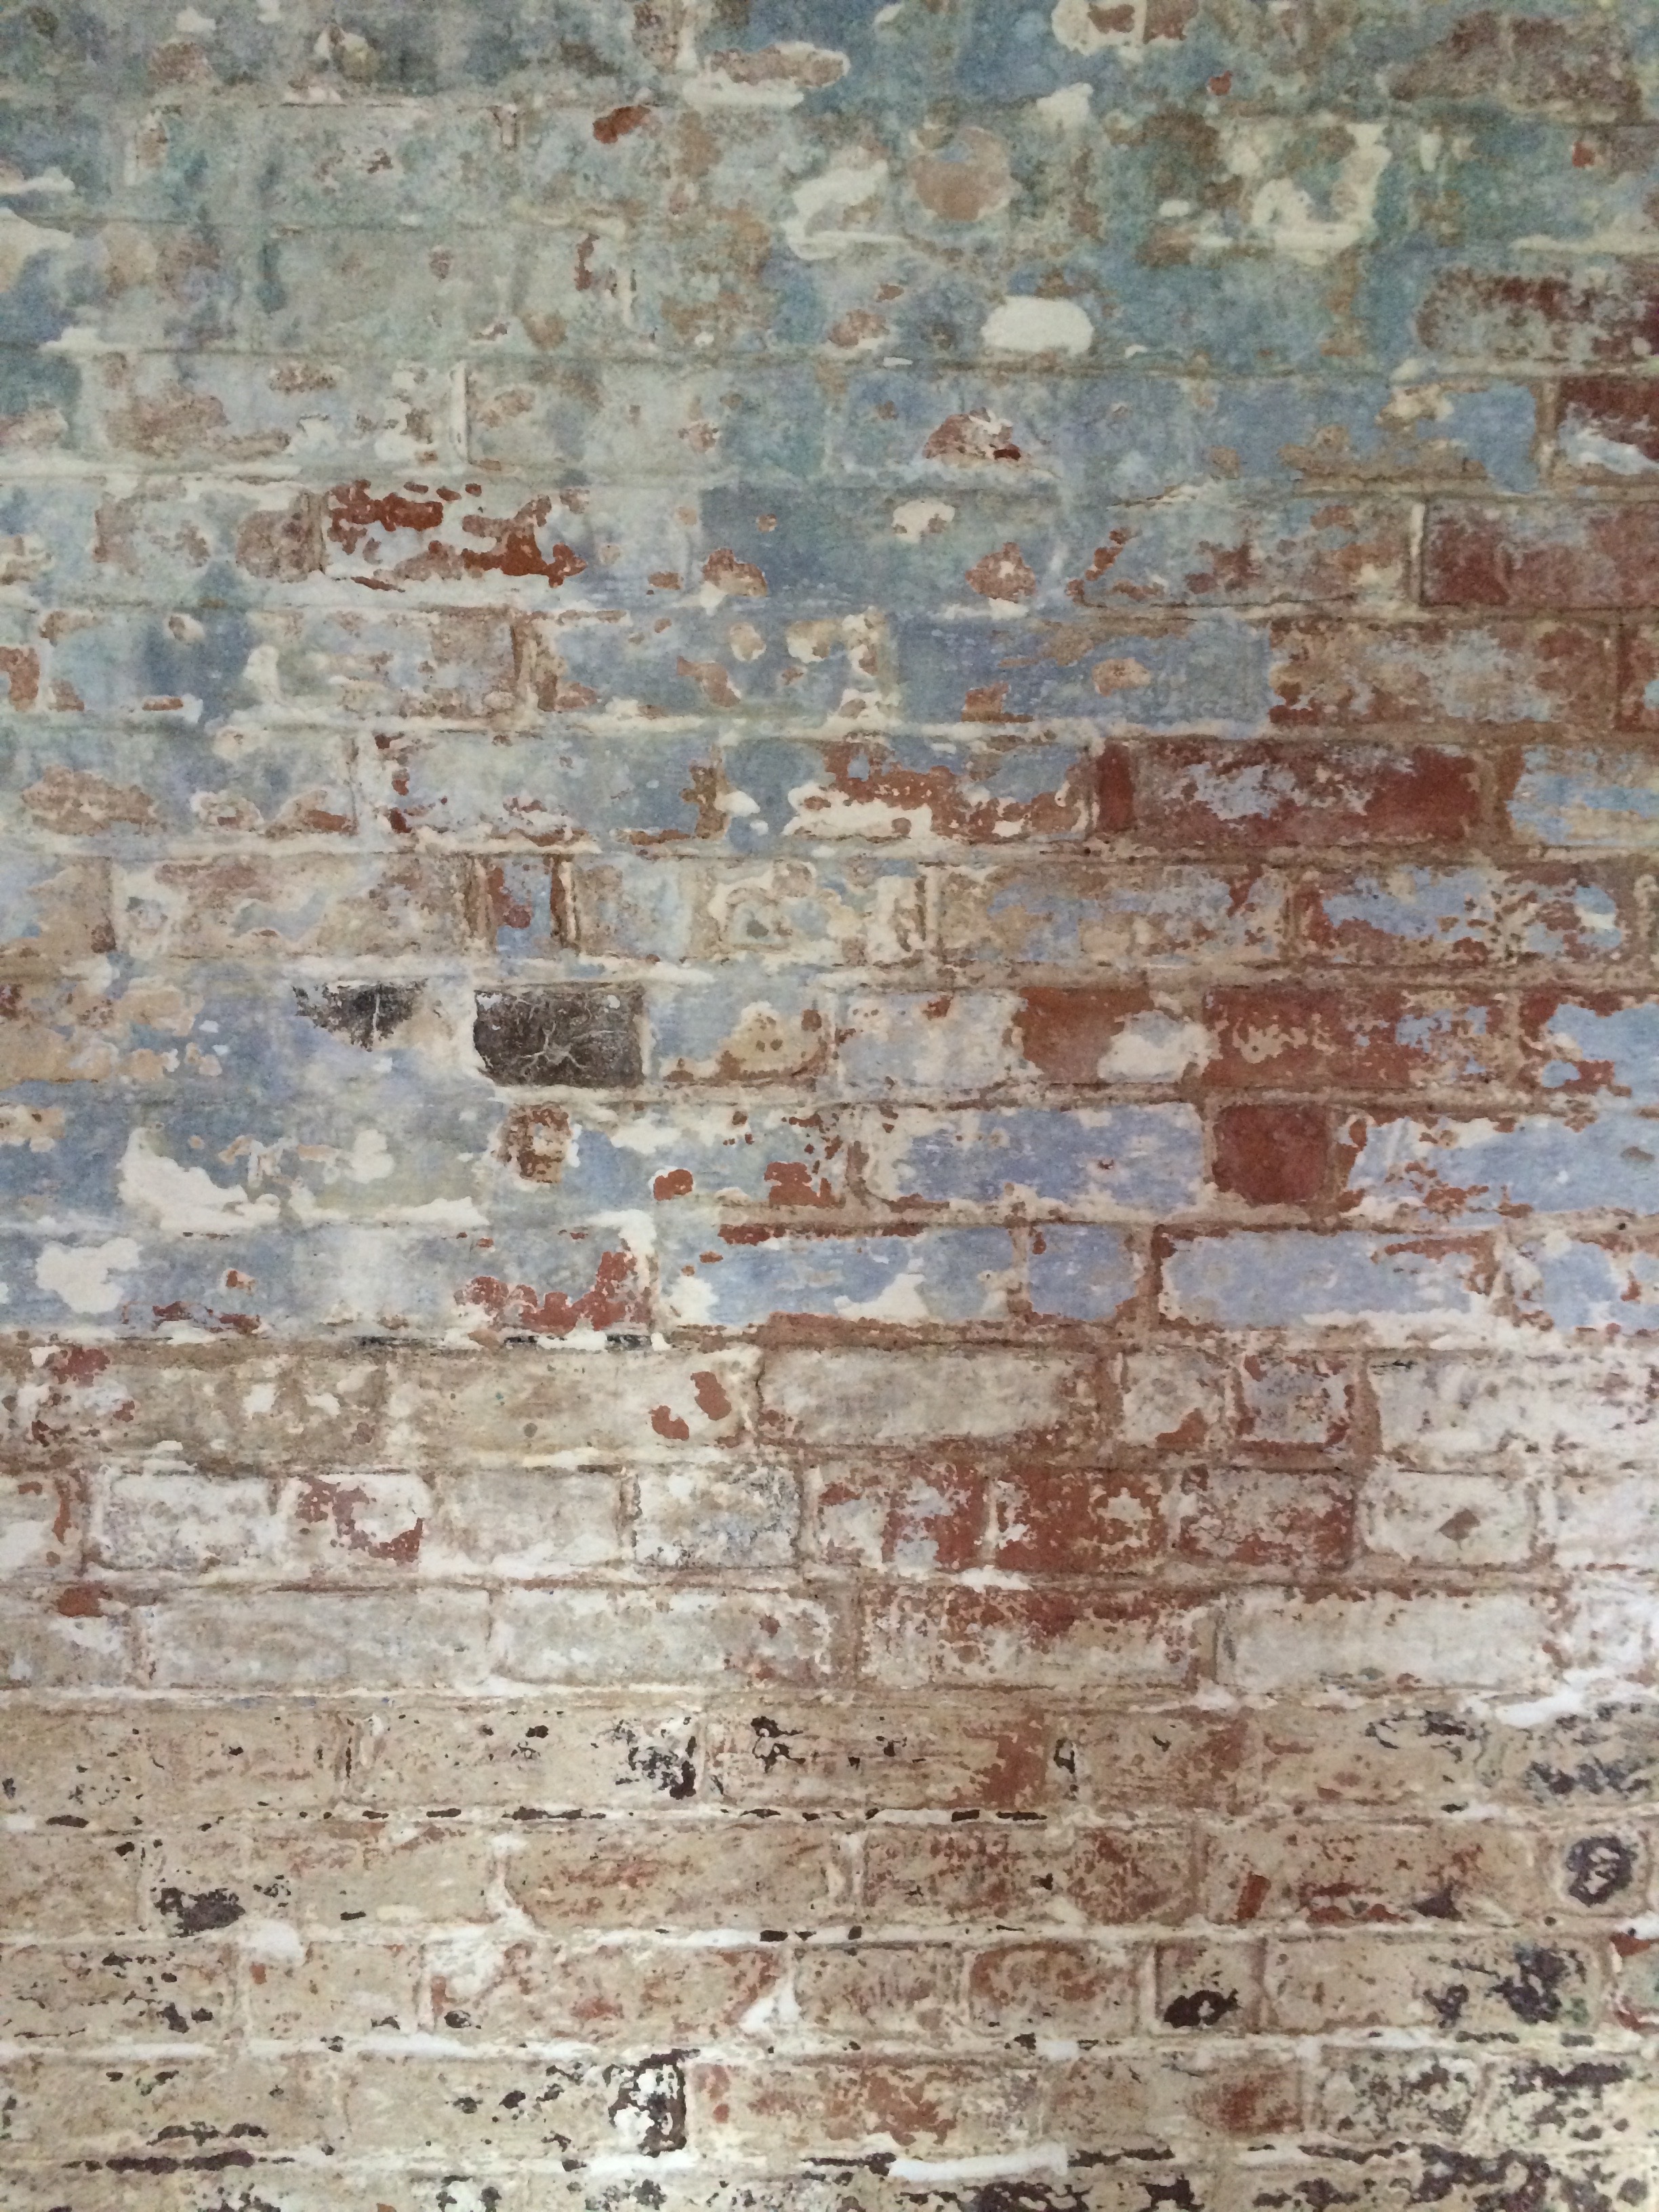
texture, floor, old, wall, red, paint, blue, stone wall, brick, material, brickwork, flooring, flaking